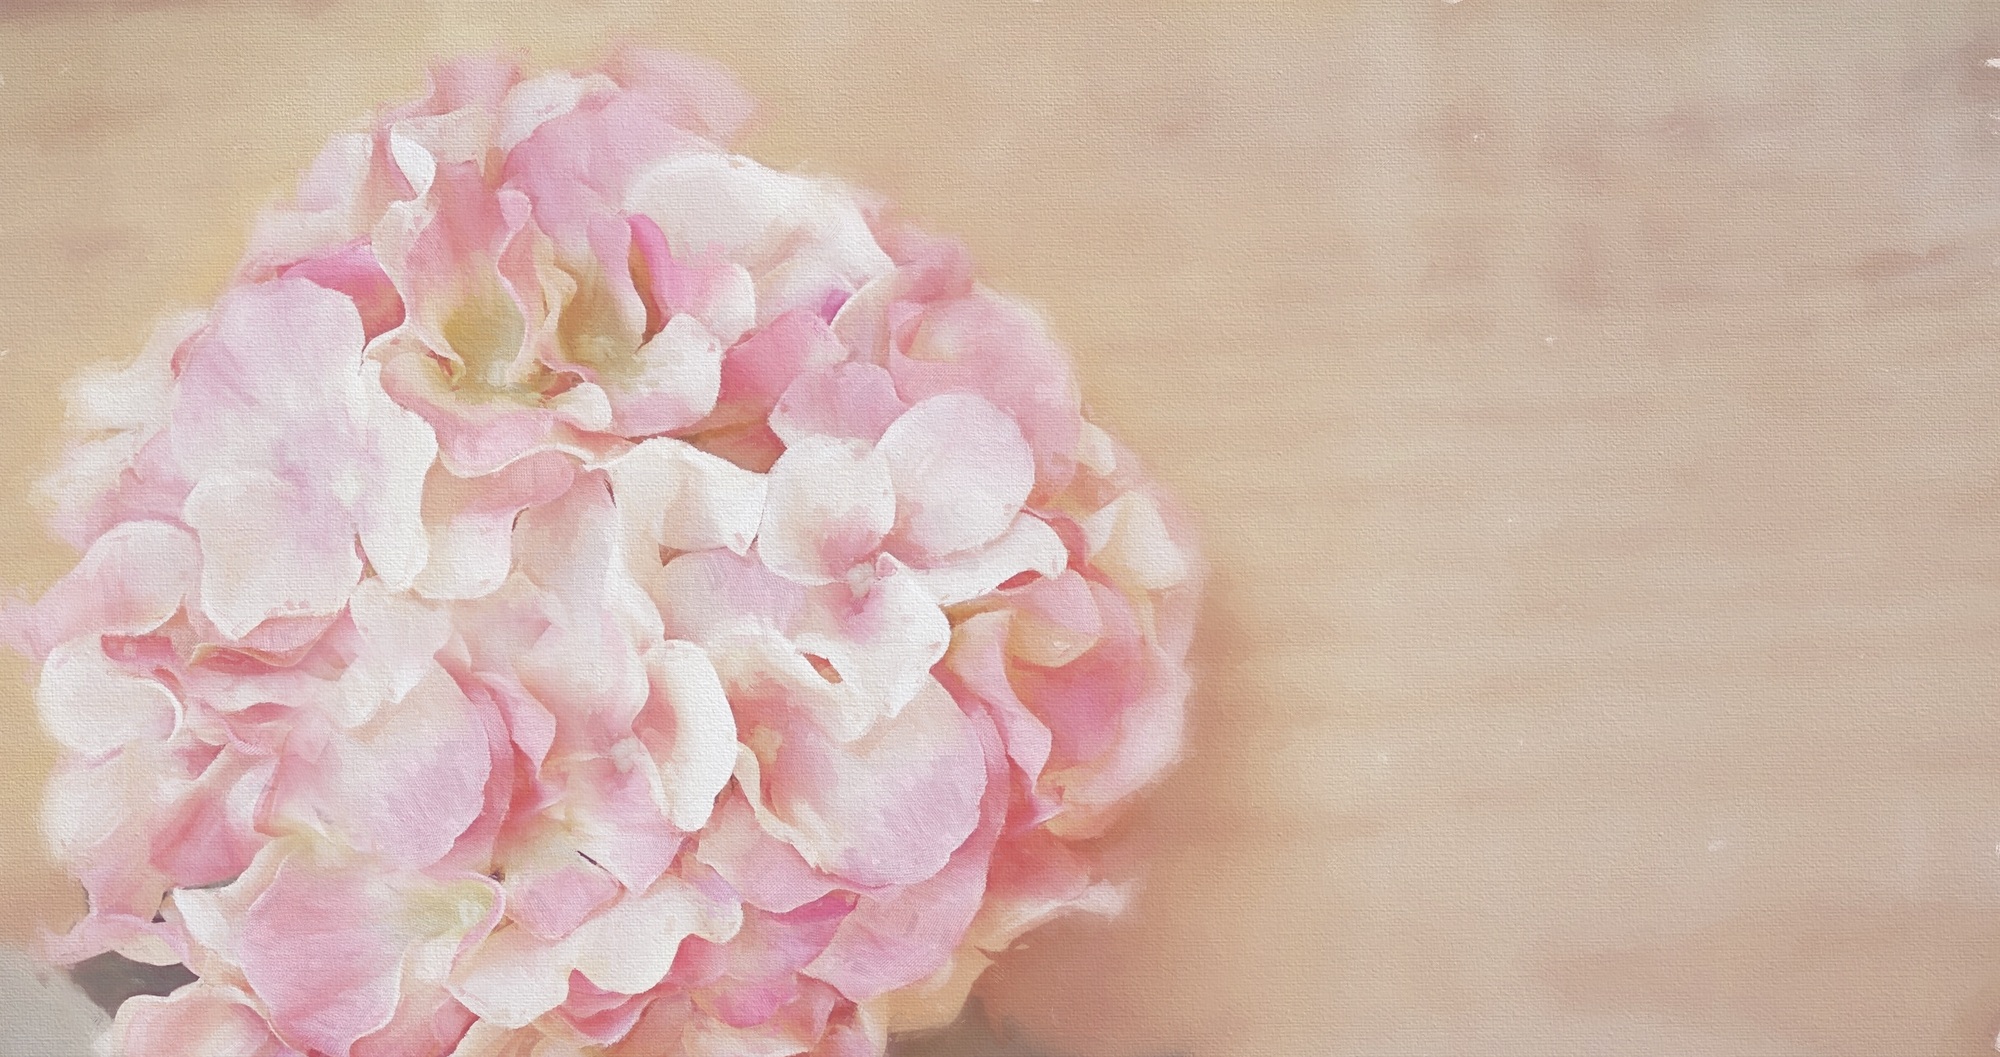
nature, blossom, plant, white, flower, petal, bloom, spring, pink, hydrangea, painting, macro photography, flowering plant, flower bouquet, digital painting, hydrangeaceae, land plant